2-Chlorobutane

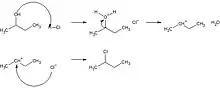

2-Chlorobutane, along with other alkyl halides, is a useful intermediate in many different organic reactions. The halogen group is an effective leaving group, leading to its use in both elimination and substitution reactions. In addition, the compound is also a candidate for coupling reactions via a Grignard reagent.